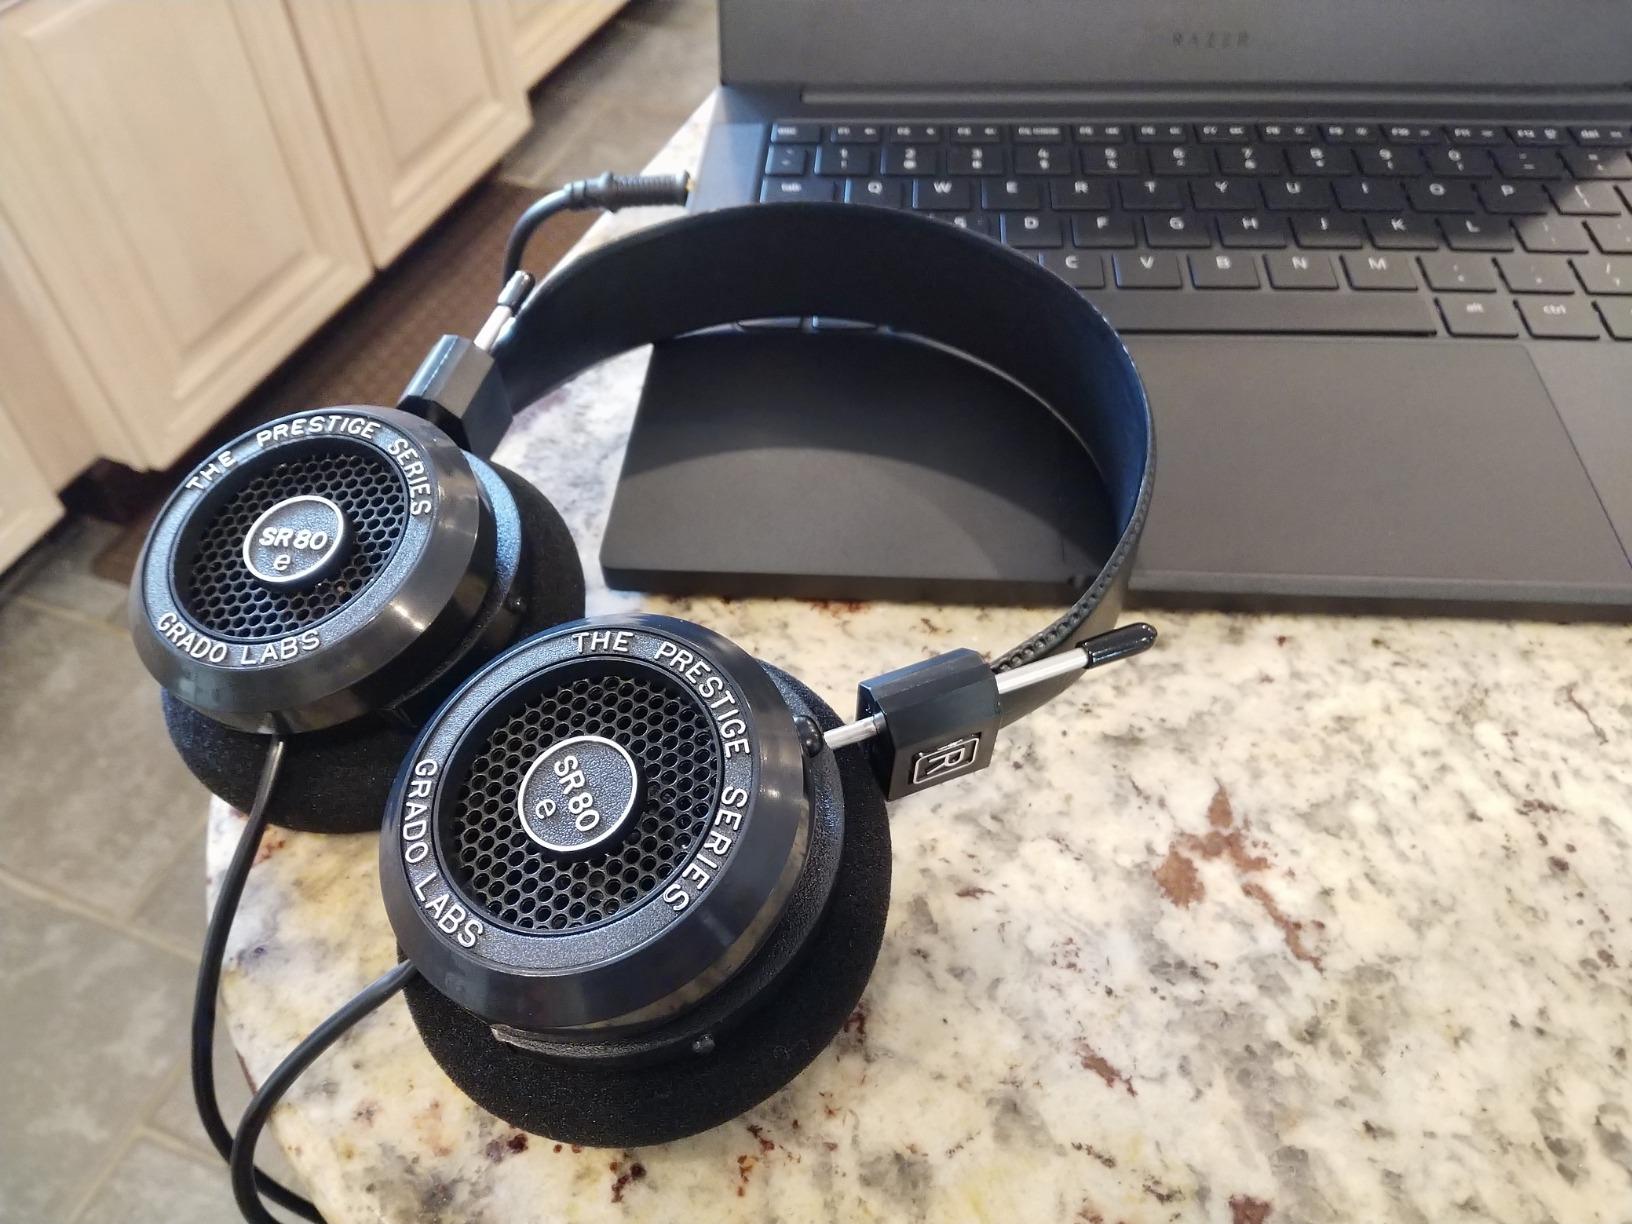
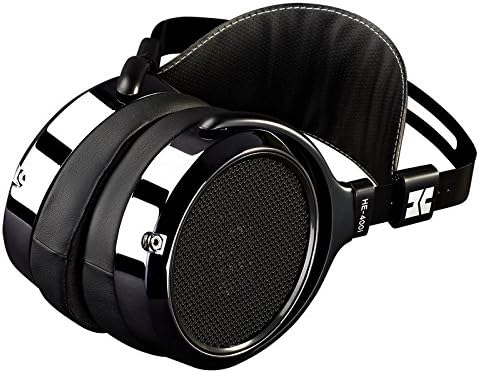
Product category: headphones
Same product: no